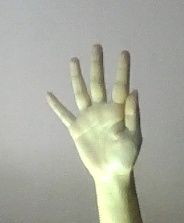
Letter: sheen